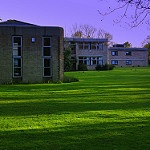
Label: non_damage_buildings_street